Finnentrop station

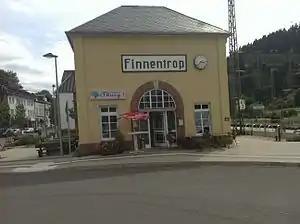
Finnentrop station

Finnentrop station is a railway junction on the Ruhr–Sieg railway between Hagen and Siegen in the German state of North Rhine-Westphalia. The station is located on the territory of the municipality of Finnentrop in the district of Olpe. The Bigge Valley Railway to Olpe branches off here and it was also the start of the Finnentrop–Wennemen railway, which was closed in 1996. It is classified by Deutsche Bahn as a category 4 station.